Unequal hours

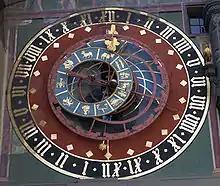
The astronomical clock of the "Zytglogge" in Bern shows the temporal hours on curved golden lines: respective end of the hour indicated with a black number.

For the display of temporal hours almost exclusively the sundial with as hand was once used. The position of the Sun, which varied throughout the year, served as a parameter on which the varying duration of the temporal hours during the year depended.